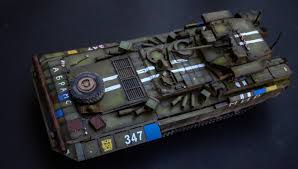
Label: BMP-T15